Outline of the Canadian Armed Forces at the end of the Cold War

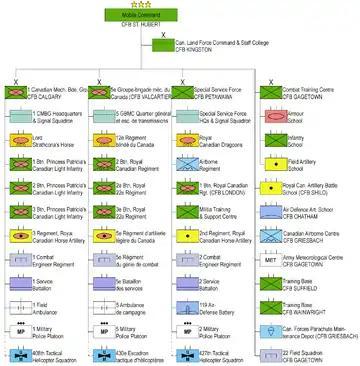
Structure of Mobile Command in 1989 (click to enlarge)

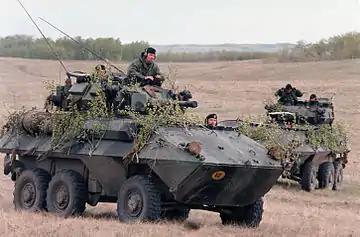
Two Cougars maneuver in a field during exercise Rendezvous '83 at CFB Wainwright in 1983.

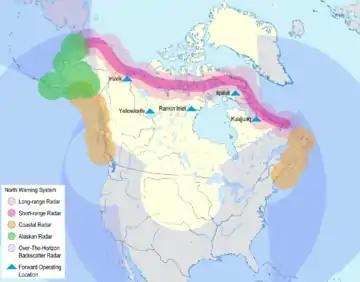
North Warning System as part of NORAD's radar array as envisioned by Canada and the US in 1987

The Militia was the primary reserve of Mobile Command and headquartered in Ottawa. Maritime and air reserve formations were part of Maritime Command, respectively Air Command, while communication reserve units were part of the Canadian Forces Communication Command. In wartime the Militia would provide ground units for defence operations in Canada and elsewhere in North America, as well as replacements for the Canadian land force units fighting in the European war theatre. The Militia would also provide lightly armed guards to protect military vital points, and make major contributions to the logistic and medical organizations required to support Canadian Forces overseas. In total the militia fielded 106 major and 25 minor units with 15,500 men. Major units were regiments or battalions, although they seldom exceeded the strength of a company, while minor units were independent artillery batteries, and engineer squadrons. The militia was organized in five militias areas, which were subdivided into militia districts.